Francis Matthews (actor)

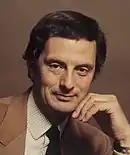
Publicity shot of Matthews

In the late 1970s, he served as narrator and host for "Follow Me!", a BBC educational programme that offered a "" in the English language to foreign viewers.